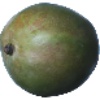
Label: Mango 1